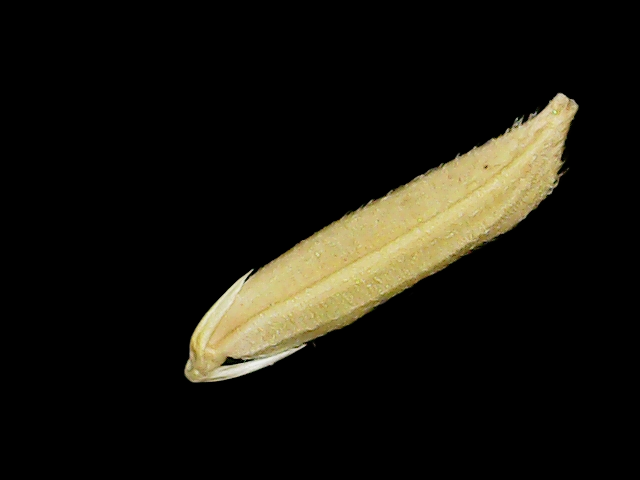
Rice variety: Binadhan25